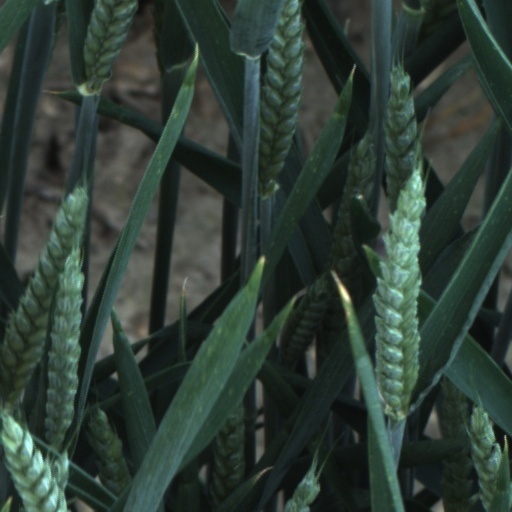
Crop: wheat